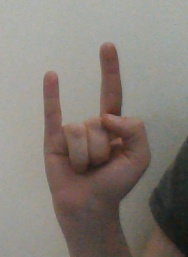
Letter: la